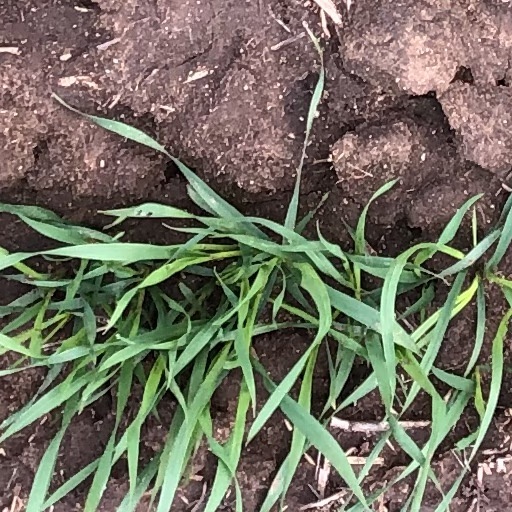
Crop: wheat